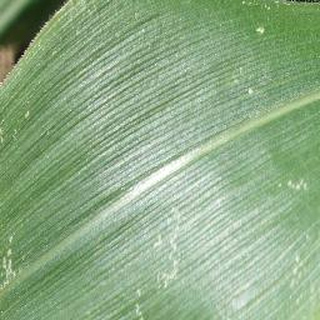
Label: healthy_corn